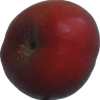
Label: nectarine_flat